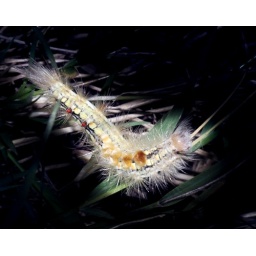
pl view in black screen